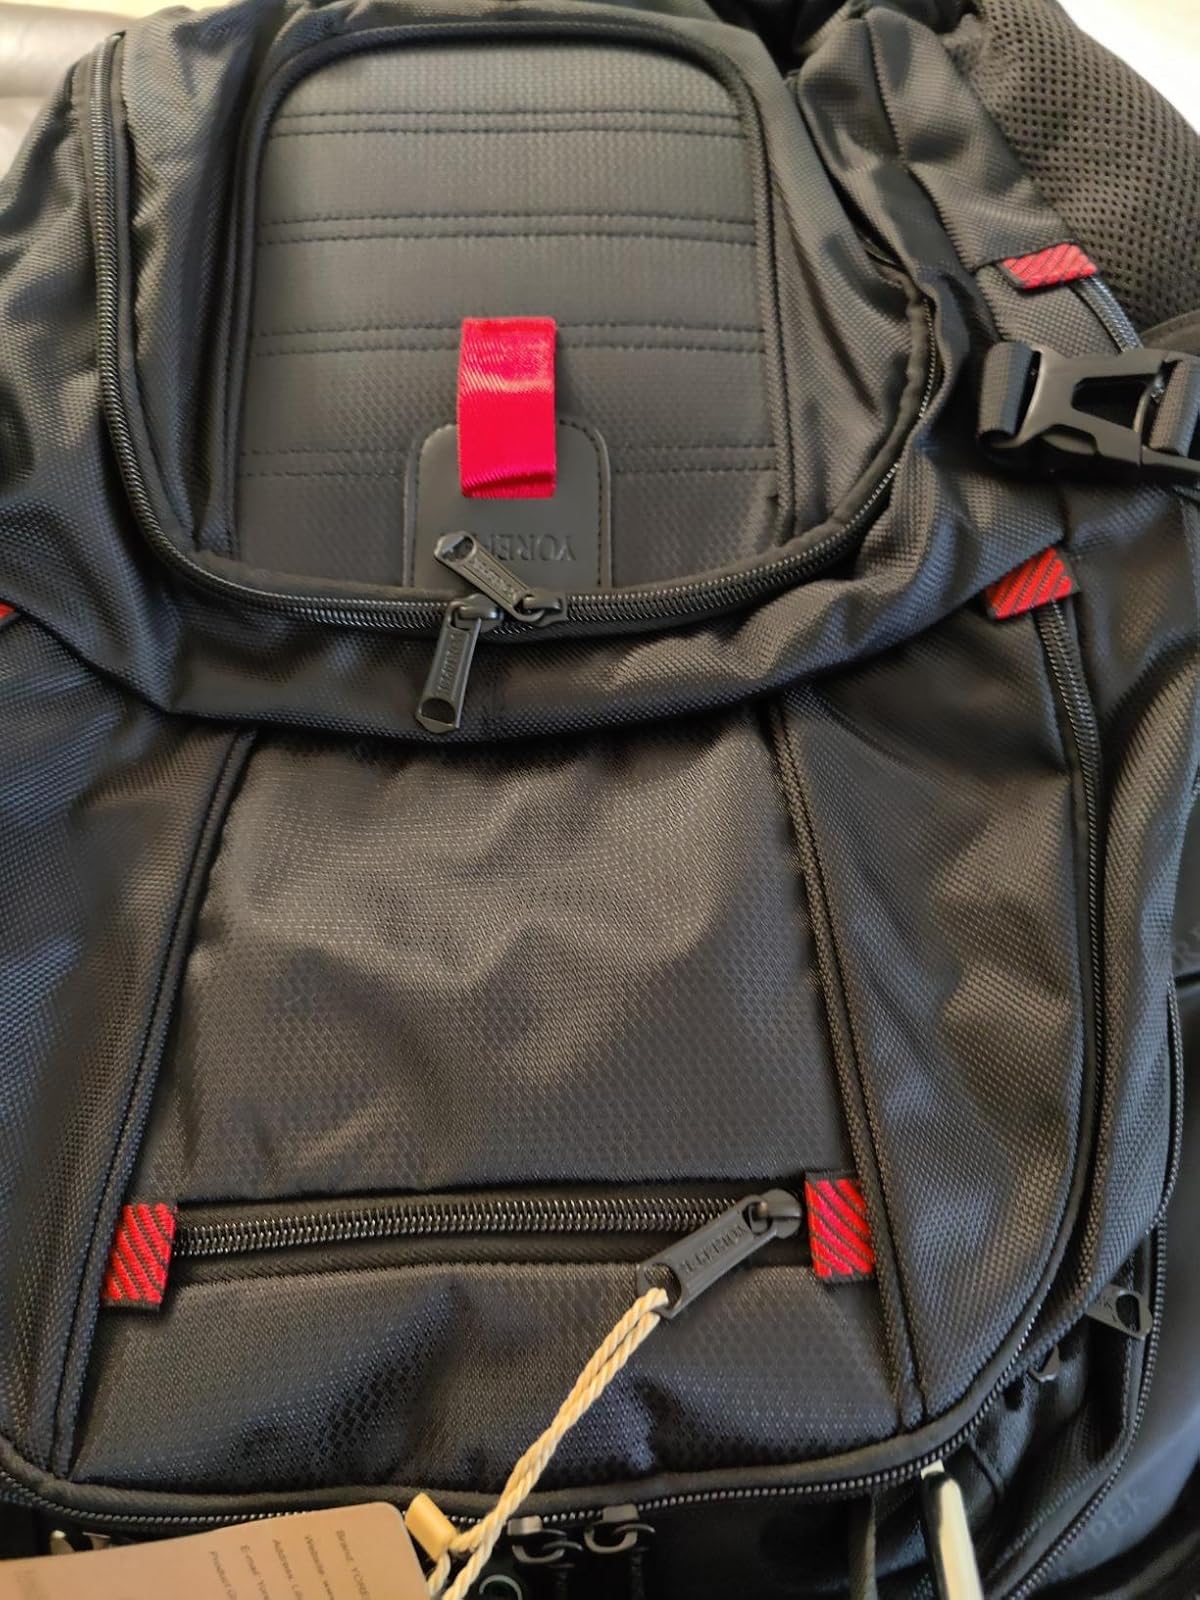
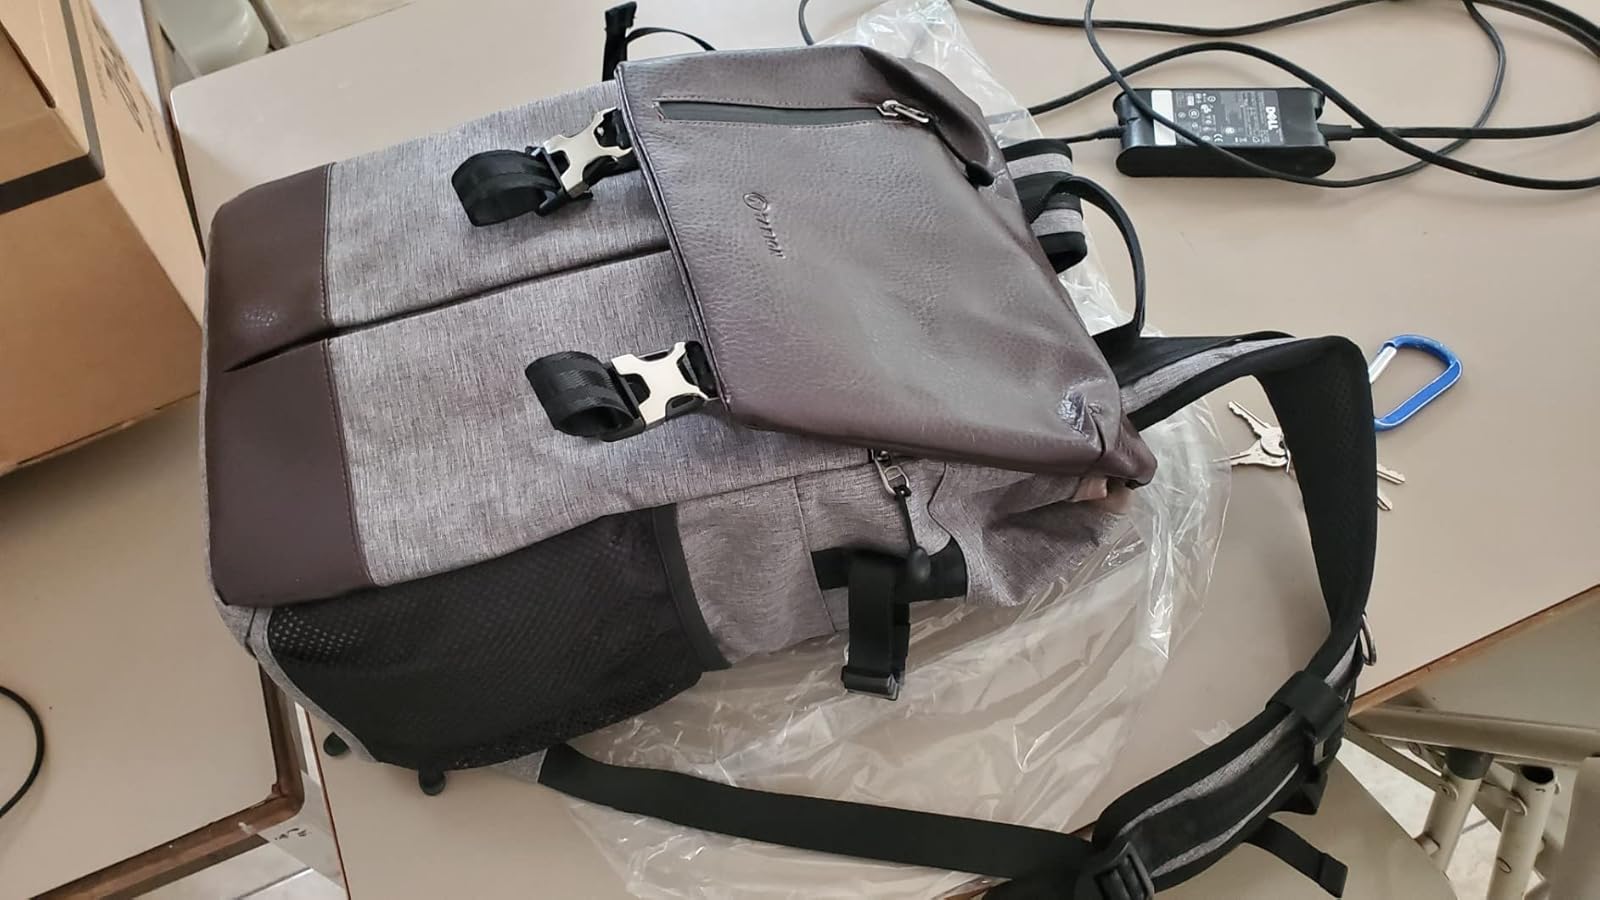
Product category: bag
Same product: no